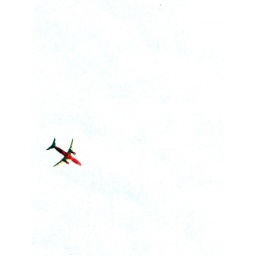
little red plane in the clouds